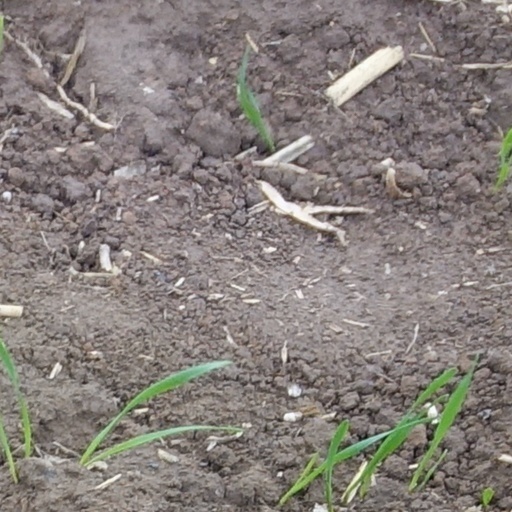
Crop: wheat